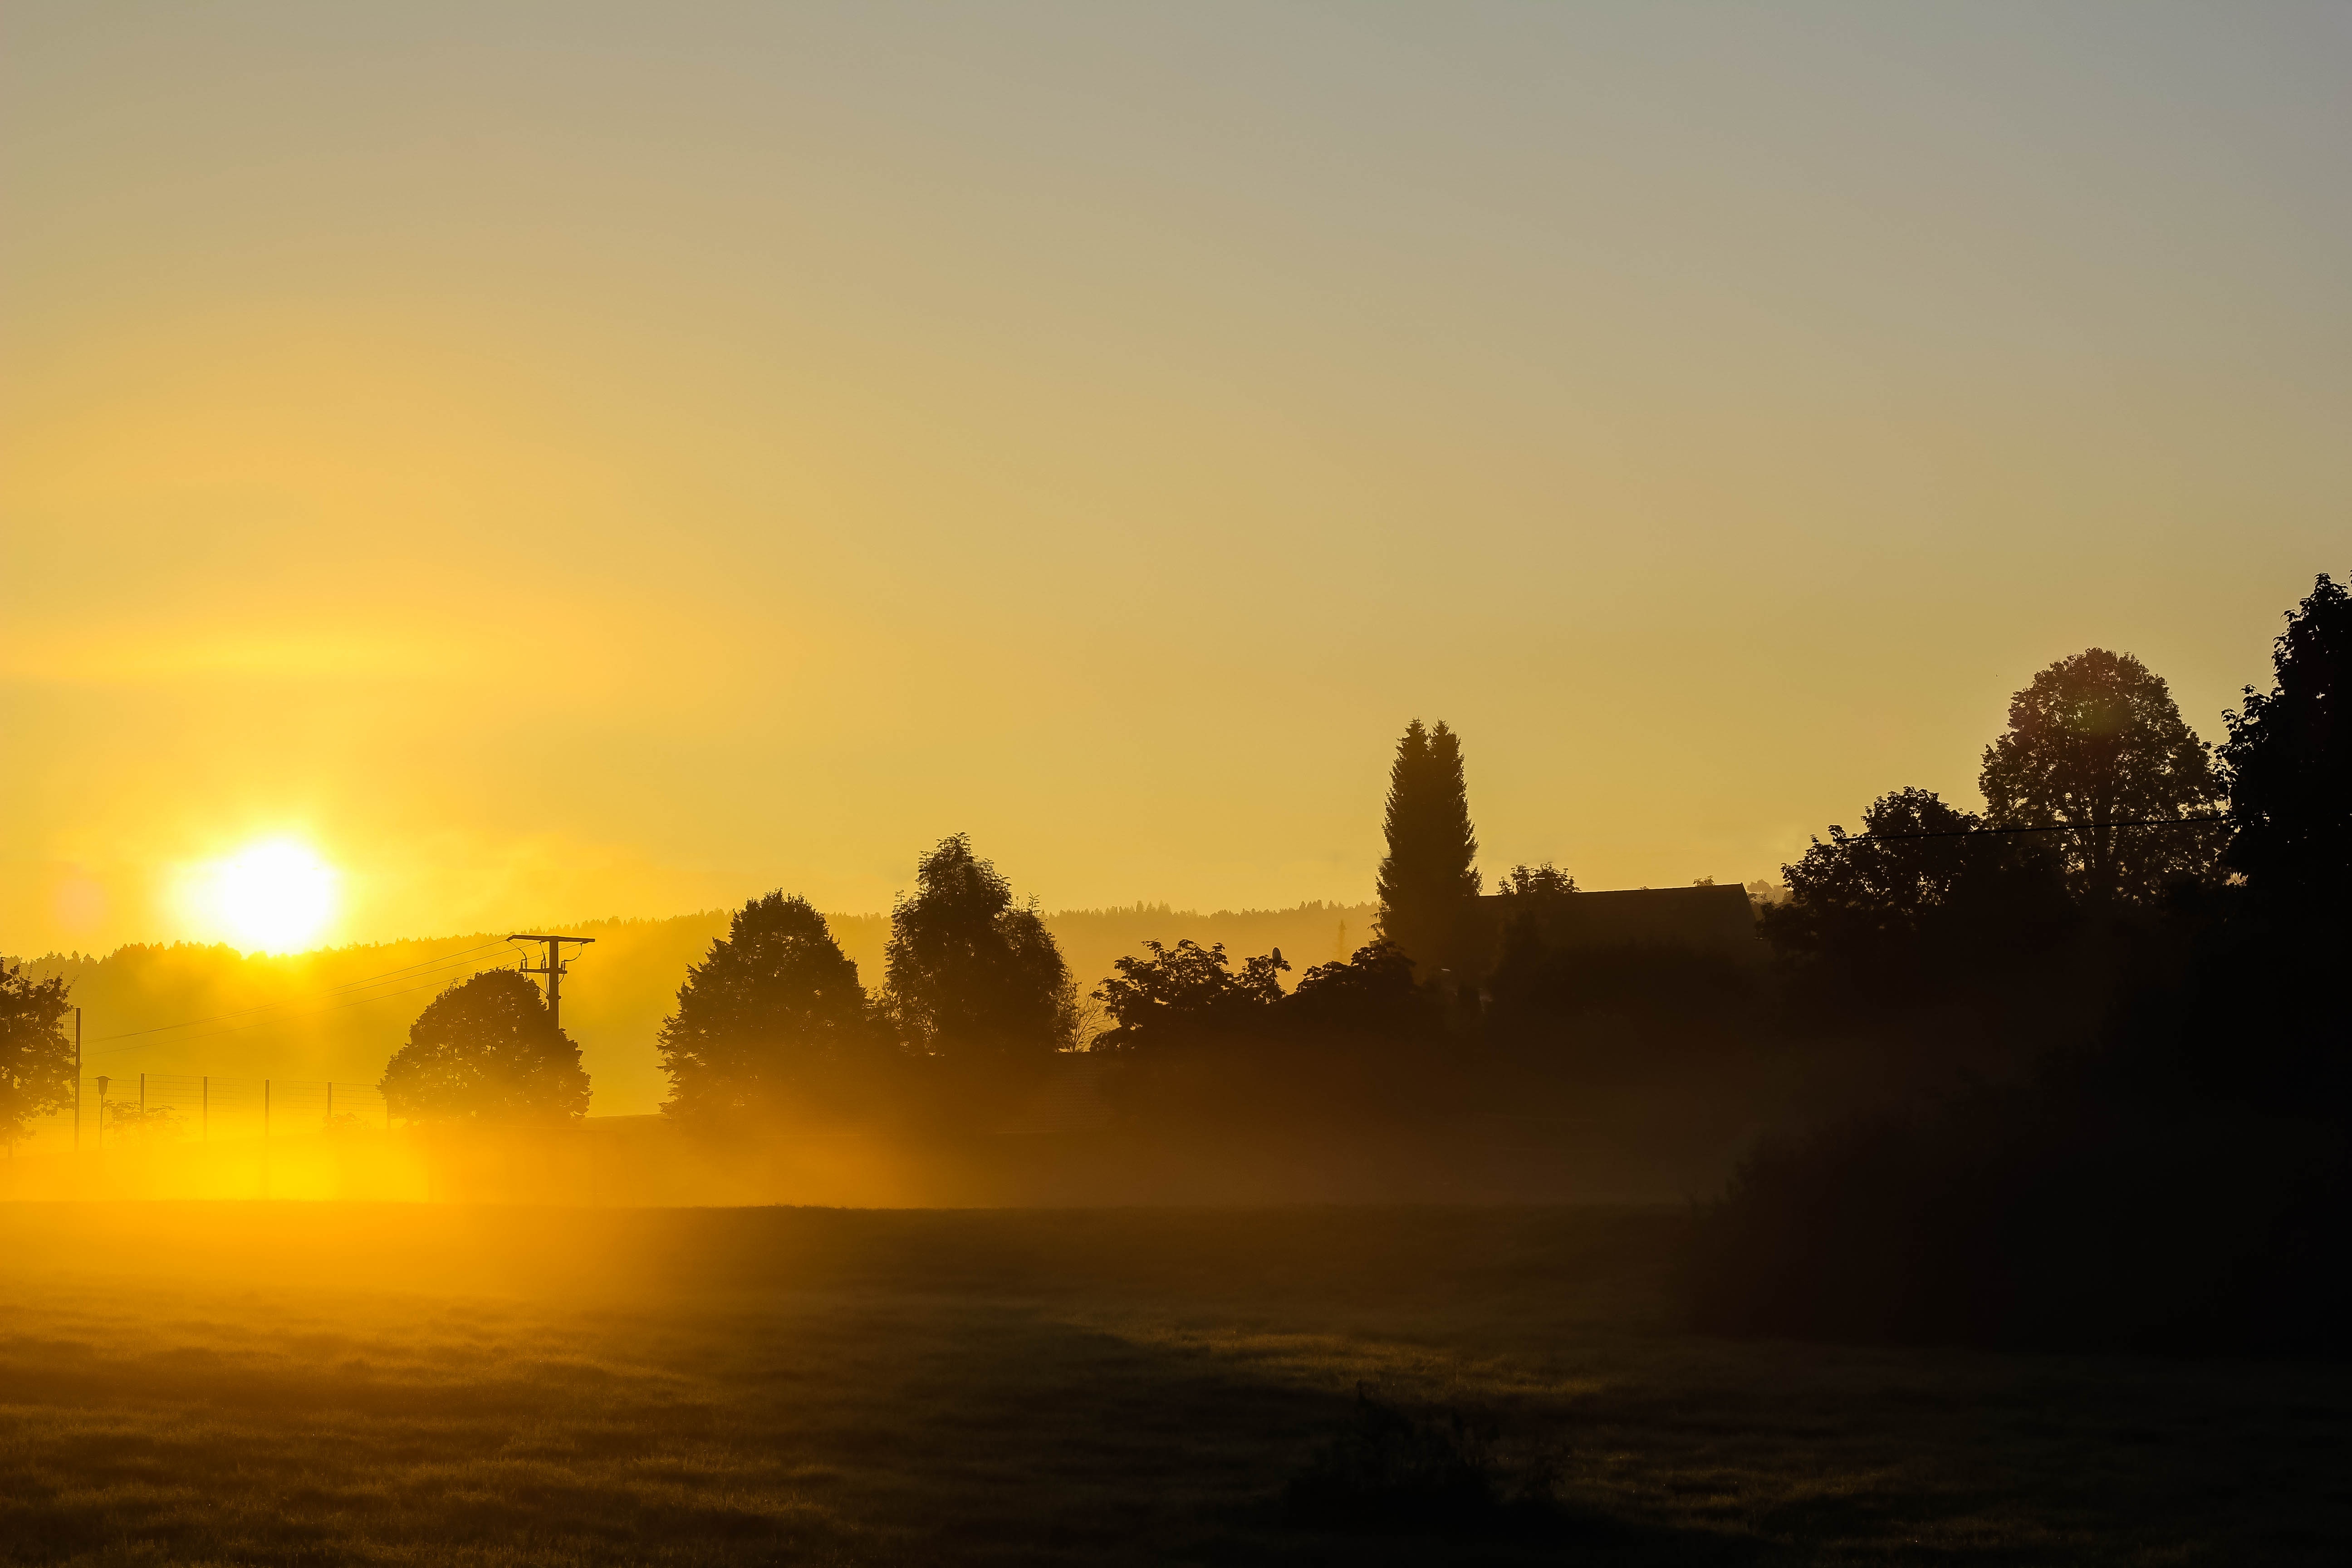
sea, horizon, sun, sunrise, sunset, mist, sunlight, morning, dawn, atmosphere, dusk, evening, afterglow, atmospheric phenomenon, red sky at morning